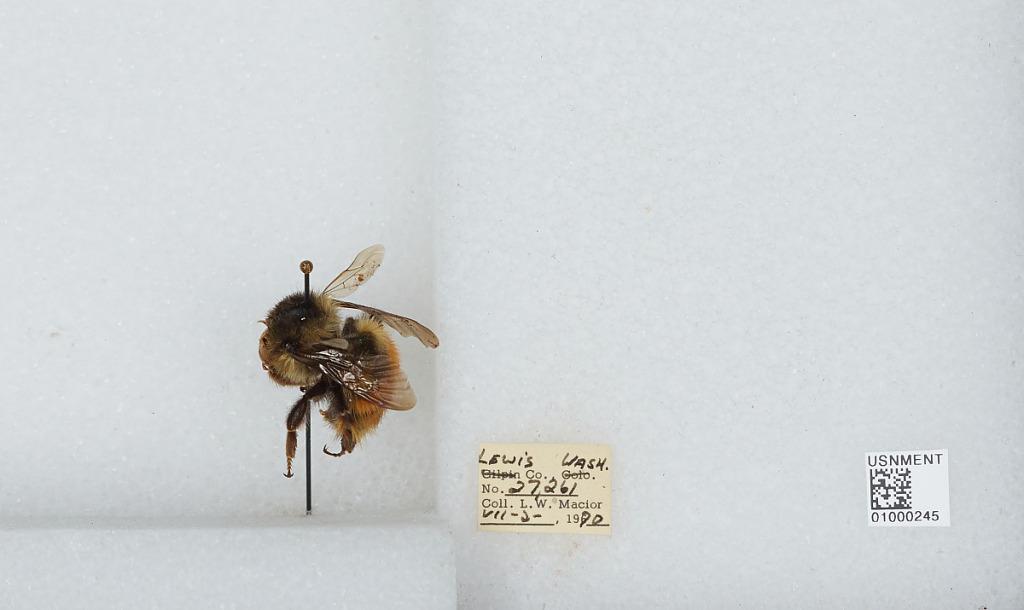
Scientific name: Bombus (Pyrobombus) melanopygus Nylander
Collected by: L. Macior
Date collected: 1970-7-2
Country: United States
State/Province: Washington
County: Lewis
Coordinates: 46.58, -122.4